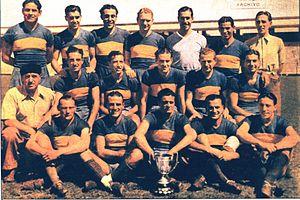
Le Club Atlético Boca Juniors est un club omnisports argentin fondé le 3 avril 1905. Basé dans le quartier populaire de La Boca à Buenos Aires, la capitale argentine, le club est notamment connu pour les succès de sa section de football, très populaire en Argentine, seule équipe à n'avoir jamais quitté l'élite du championnat d'Argentine depuis son accession en 1913.